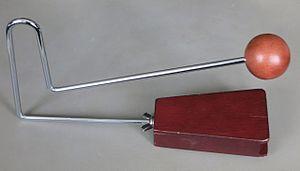
Un vibraslap est un instrument de percussion, composé d'une poignée en métal en forme de « U » avec d'un côté une boule de bois et de l'autre, une caisse de résonance, en bois également. Celle-ci est pourvue de parties mobiles qui viennent toucher les parois de la caisse lorsqu'on utilise l'instrument. Le vibraslap se tient fermement par la poignée ou se fixe sur un support. Le fait de frapper la boule, ou d'appuyer dessus pour la relâcher brusquement, provoque une vibration le long de la poignée, qui se transmet ensuite à la caisse de résonance et provoque une stridulation plus ou moins forte.